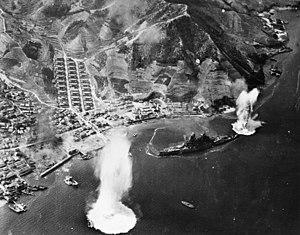
John Sidney Slew McCain, Senior, né le 9 août 1884 dans le comté de Carroll, mort le 6 septembre 1945 à Coronado, a été un amiral de la Marine des États-Unis, pendant la Seconde Guerre mondiale. Ce fut un pionnier des opérations aéronavales, commandant du porte-avions USS Ranger de 1937 à 1939. Il a fini la guerre comme commandant de la Task Force 38, la plus puissante force aéronavale de la Flotte américaine.
La classe Kongō est une série de quatre croiseurs de bataille de la Marine Impériale japonaise, conçue par l'architecte naval britannique Sir George Thurston, avant la Première Guerre mondiale. Le Kongō fut le dernier grand navire de guerre japonais à être construit en dehors du Japon. Il a servi de modèle pour les trois autres unités de la classe, qui ont été construites dans des chantiers japonais. Ils ont subi des transformations importantes entre les deux guerres mondiales, et ont eu l'activité militaire la plus importante des grands navires porte-canons japonais, leur vitesse supérieure à celle des cuirassés japonais des classes suivantes, Fusō et Nagatō, les ont amené à accompagner les porte-avions de Pearl Harbor à Midway. Aucun n'a survécu à la Seconde Guerre mondiale, deux ont été perdus devant Guadalcanal, en novembre 1942, et les deux autres ont été détruits entre novembre 1944 et juillet 1945.
"William Frederick "" Bull"" Halsey, Jr. est un amiral de la Flotte américain. Il a été le seul amiral de la marine américaine ayant exercé un commandement à la mer au cours de la guerre du Pacifique à avoir été promu au grade d'amiral de la Flotte.
Chester William Nimitz, Sr. a été le troisième et le plus jeune amiral de la Flotte de la Marine des États-Unis, durant la Seconde Guerre mondiale. Il a été nommé Commandant-en-chef de la Flotte du Pacifique en décembre 1941 et Commandant-en-chef interarmées des Zones de l'Océan Pacifique en avril 1942, commandements qu'il a exercés jusqu'en décembre 1945. Il a fini sa carrière comme premier Chef des Opérations navales de l'après-guerre.
Le bombardement de Kure et de ses environs par des avions de l'aéronavale des États-Unis et du Royaume-Uni fin juillet 1945 a entraîné la destruction de la plupart des derniers navires de guerre de la Marine impériale japonaise encore en service.